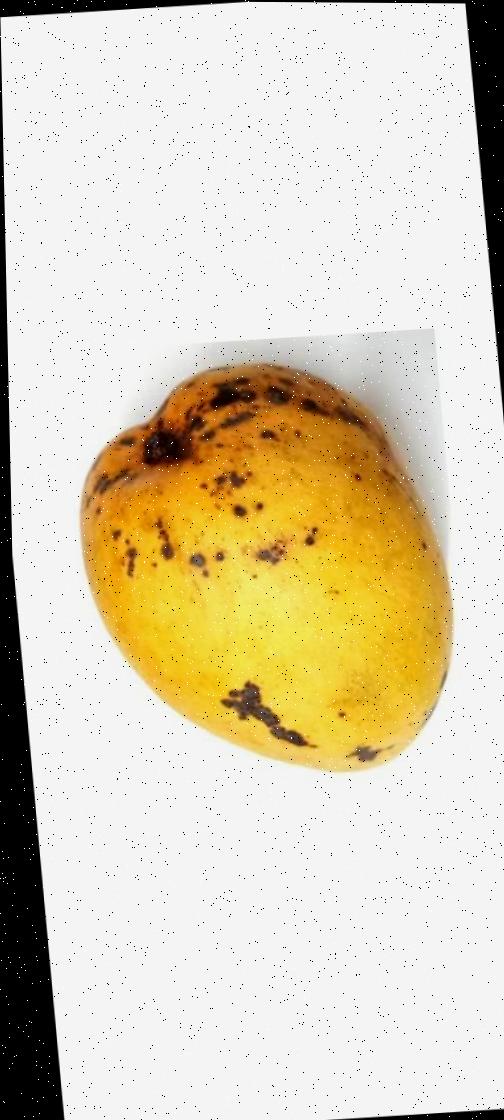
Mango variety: Bari-11